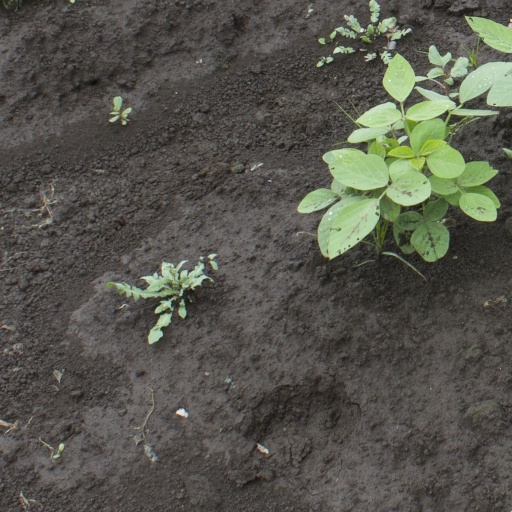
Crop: soybean